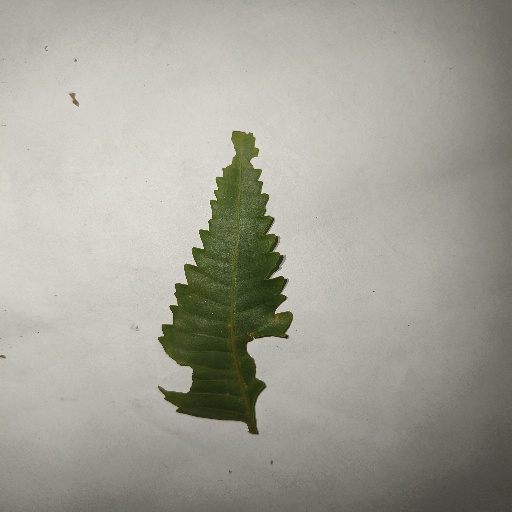
Species: Neem
Leaf condition: Shot Hole Leaf